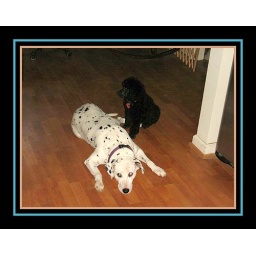
Rebel was a puppy and Spot was the Nanny dog in the pack. She still is.